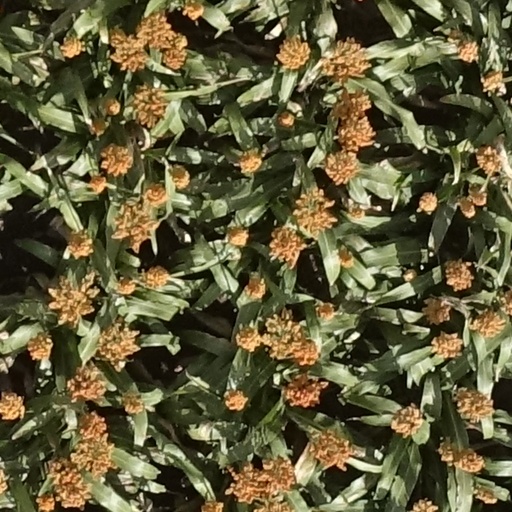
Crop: sorghum